Kristiina Mäkelä

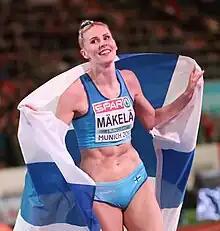
Kristiina Mäkelä in 2022

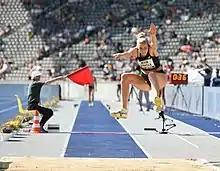
Mäkela in 2019

Meri Kristiina Mäkelä (born 20 November 1992) is a Finnish athlete whose specialty is the triple jump. She has competed in two Olympics and four World Athletics Championships, with the best result of 9th in 2022 . Her personal bests in the event are 14.64 m outdoors (achieved in 2022 in Munich, Germany) and 14.38 m indoors (2019, Gallur, Madrid, Spain).